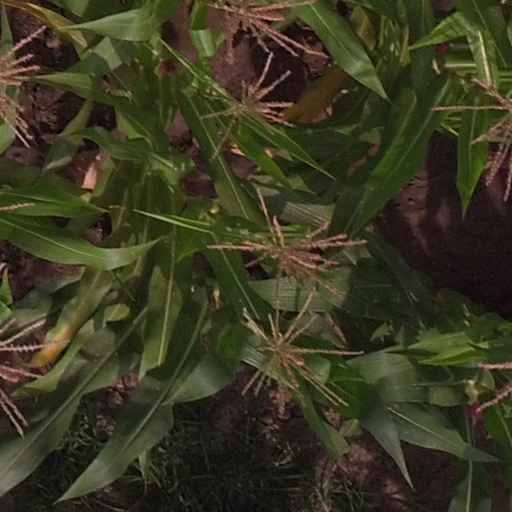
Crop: maize; corn